Pattern coin

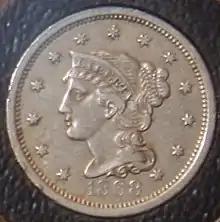
1868 pattern for a large cent-sized, copper-nickel, ten-cent piece. From the Harry W. Bass, Jr. Collection.

Starting in 1836, more patterns were created by the United States Mint in Philadelphia. These consisted of several types of patterns: